Killicut-Way House

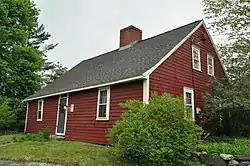

The Killicut-Way House is a historic house at 2 Old House Lane (a stub roadway containing just this house at the end of Tempo Drive) in Nashua, New Hampshire. Estimated to have been built c. 1740, this -story Cape style house is one of the oldest buildings in Nashua, and one of a small number of houses from that period in the region that is relatively unaltered. The house was listed on the National Register of Historic Places in 1989.